Tape loop

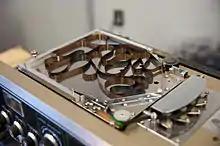
A looped tape, capstans, and multiple magnetic heads for multiple echos on a Roland RE-101 Space Echo unit

In music, tape loops are loops of magnetic tape used to create repetitive, rhythmic musical patterns or dense layers of sound when played on a tape recorder. Originating in the 1940s with the work of Pierre Schaeffer, they were used among contemporary composers of 1950s and 1960s, such as Éliane Radigue, Steve Reich, Terry Riley, and Karlheinz Stockhausen, who used them to create phase patterns, rhythms, textures, and timbres. Popular music authors of 1960s and 1970s, particularly in psychedelic, progressive and ambient genres, used tape loops to accompany their music with innovative sound effects. In the 1980s, analog audio and tape loops with it gave way to digital audio and application of computers to generate and process sound.